Tokugawa Yoshinao

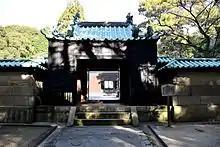
Gate to the Mausoleum of Tokugawa Yoshinao at Jōkō-ji, Seto

His remains were cremated and laid to rest at his mausoleum in Jōkō-ji (Seto).